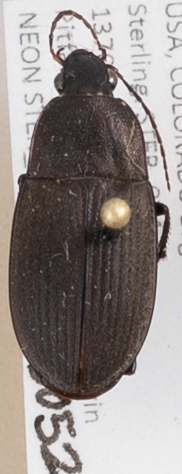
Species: Chlaenius tomentosus
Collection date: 2015-05-28
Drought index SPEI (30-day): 2.09
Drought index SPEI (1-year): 1.594
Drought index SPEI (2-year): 1.082